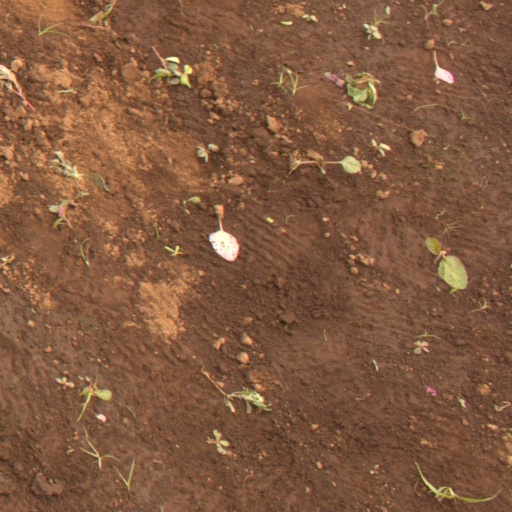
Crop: soybean